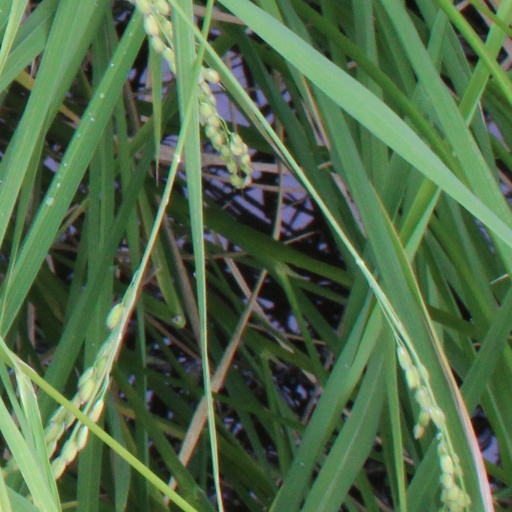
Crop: rice